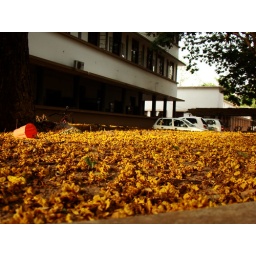
A nice vivid layer of tiny yellow flowers falling below a tree. Inside the. IIT academic area.